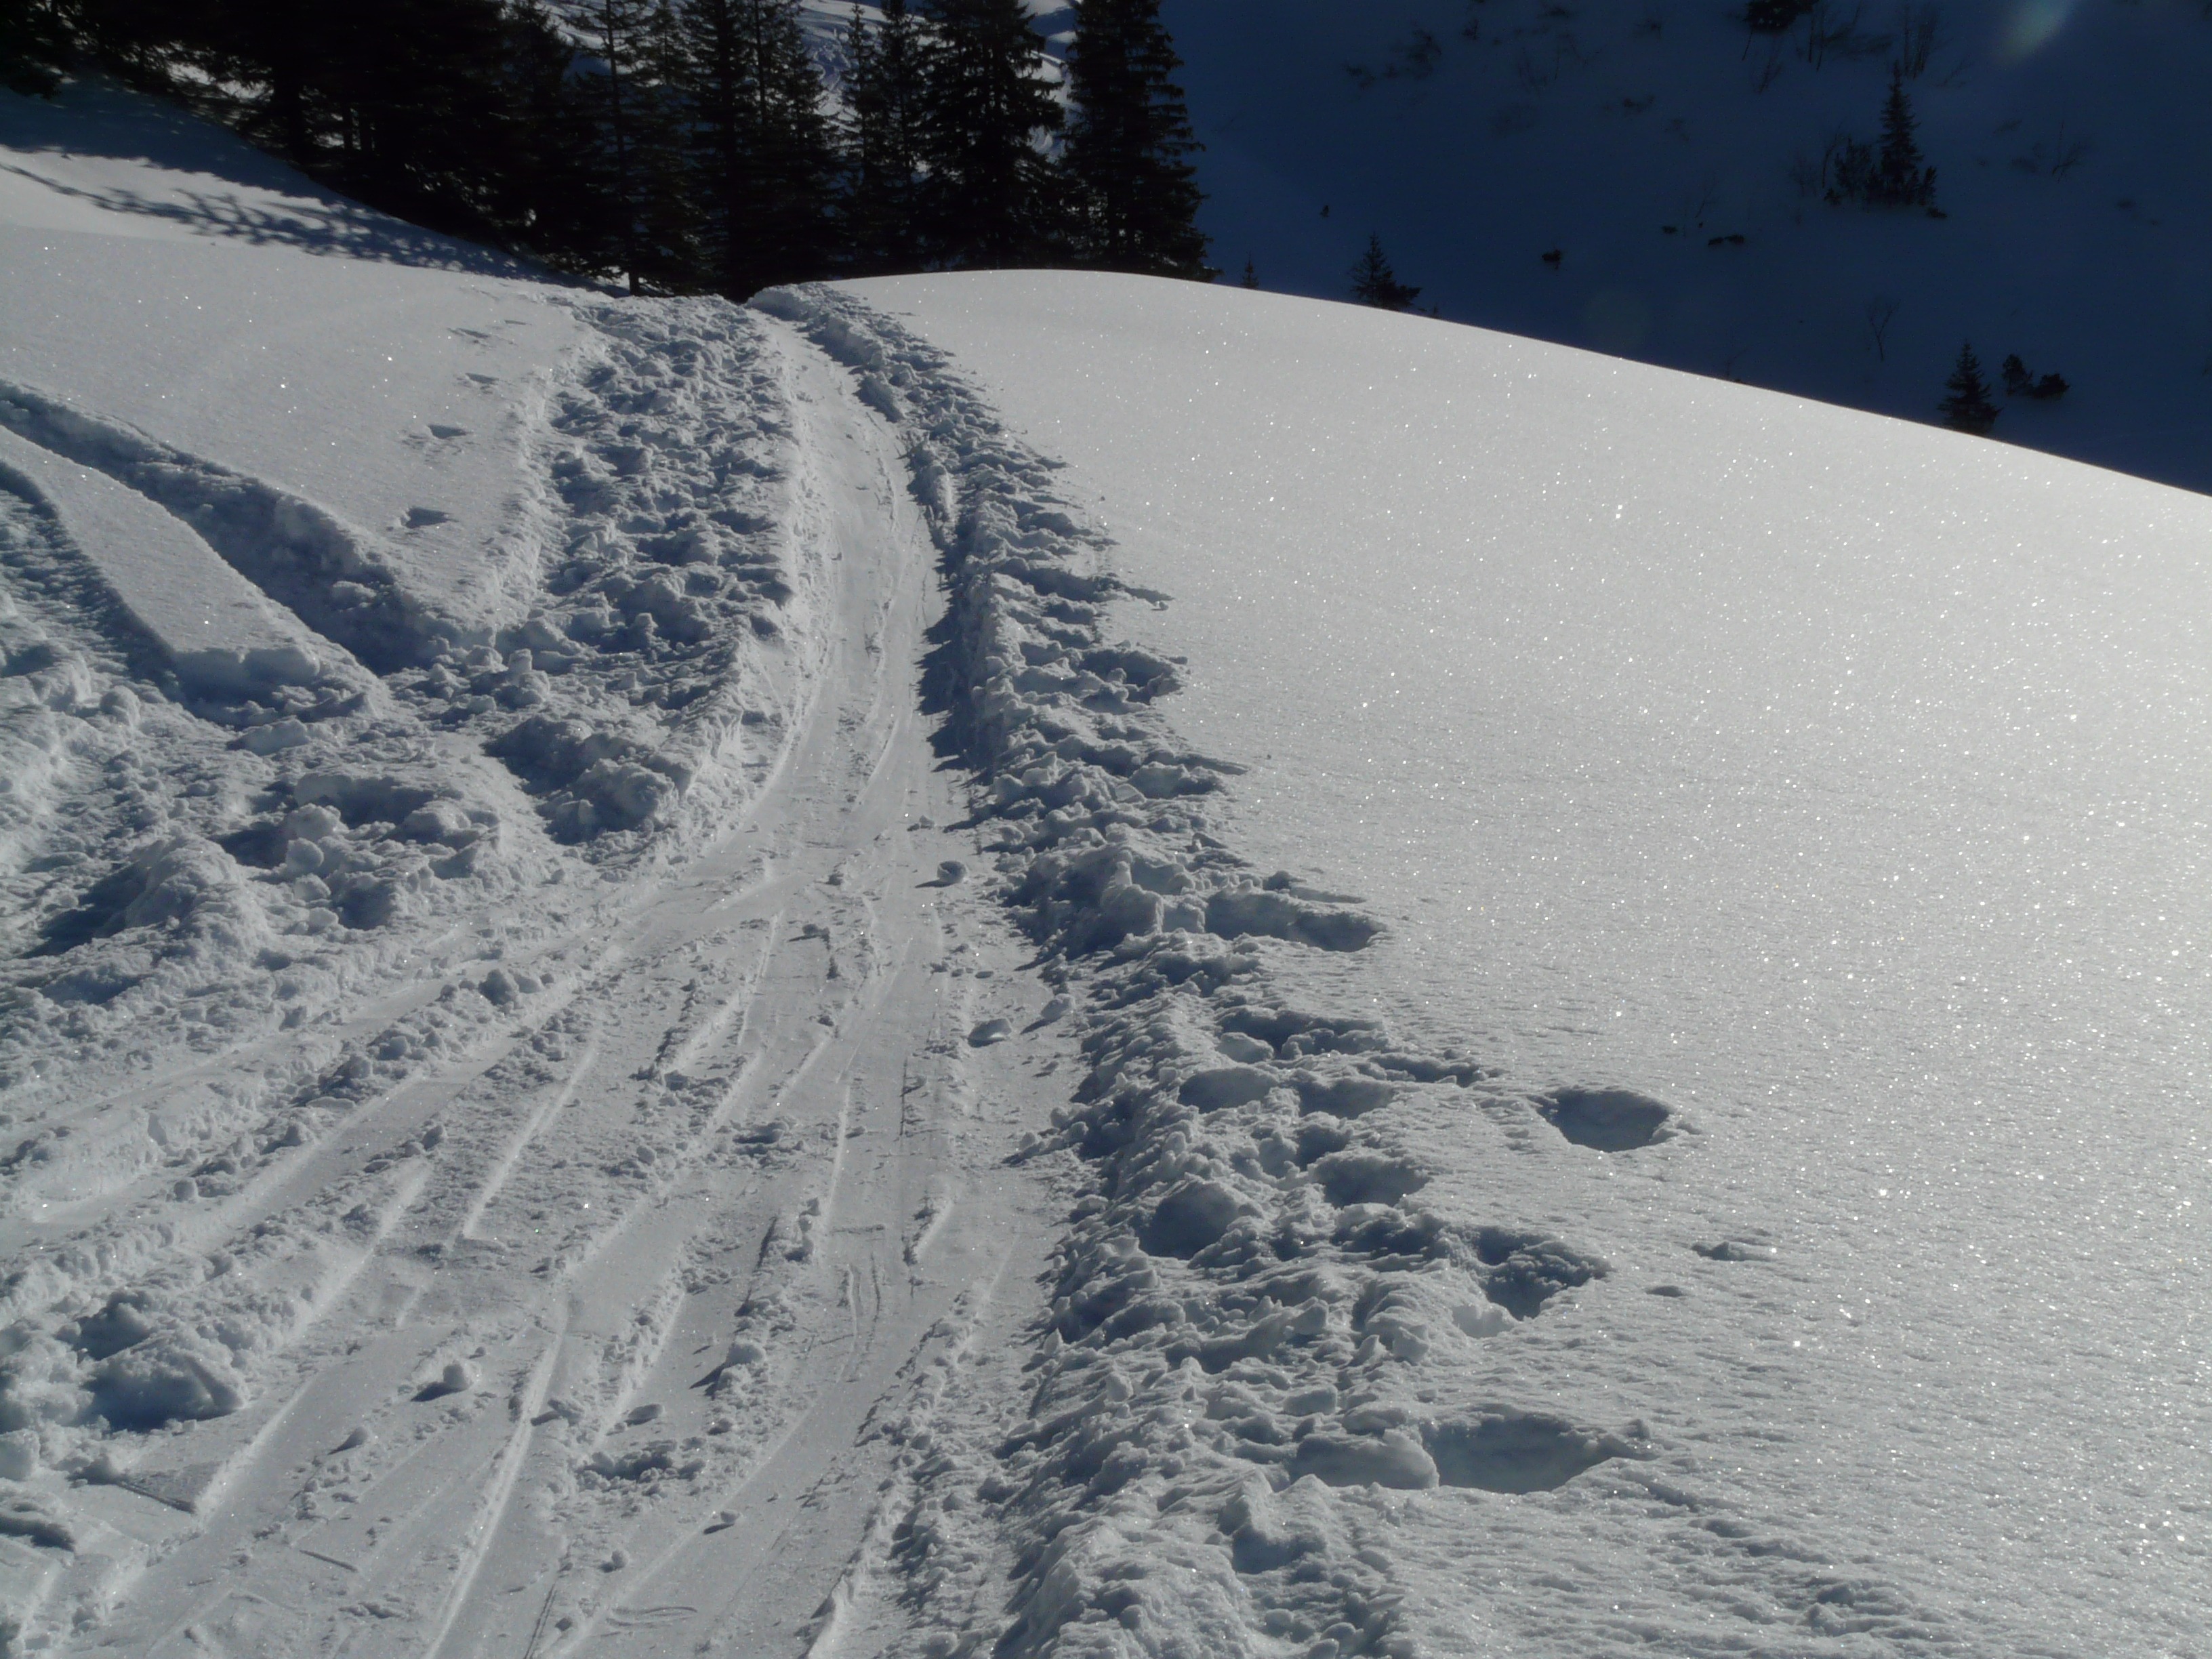
mountain, snow, cold, winter, track, trail, white, weather, snowy, skiing, season, ski, blizzard, piste, traces, freezing, deep snow, ski equipment, wag, geological phenomenon